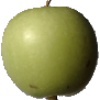
Label: Apple Granny Smith 1